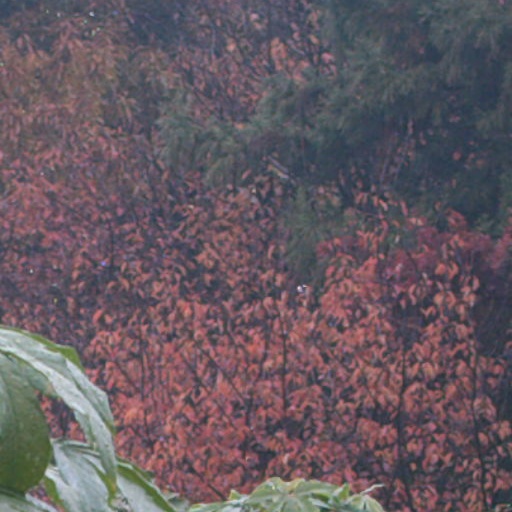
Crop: cassava